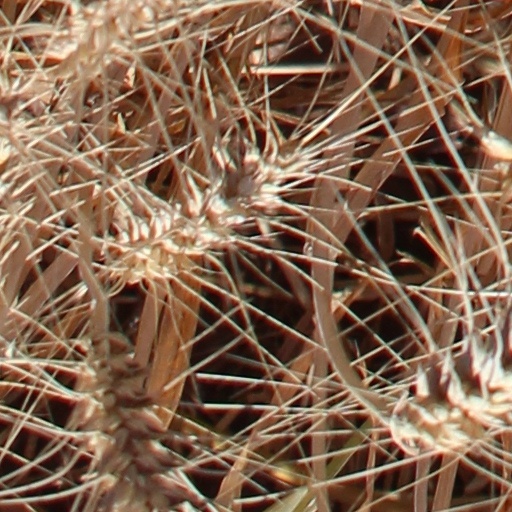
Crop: wheat